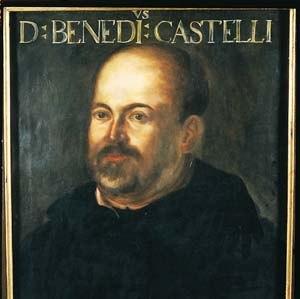
Benedetto Castelli est un moine bénédictin, mathématicien et physicien italien.
Godefroy Wendelin montre que la troisième loi de Kepler s'applique aux satellites de Jupiter.
Jean de Beaugrand, né entre 1584 et 1588, mort à Paris le 22 décembre 1640, est un mathématicien français. Secrétaire royal, membre de l'académie de Mersenne, ami et correspondant de Hobbes, de Fermat et de Galilée, il défendit la mémoire de François Viète, dont il fut semble-t-il l'un des derniers élèves. Ennemi de Descartes, dont il dénonça les plagiats supposés, il soutint en 1636 que les graves ne pesaient rien au centre de la Terre. Pour cela, il reçut de Descartes le surnom méprisant de « géostaticien ». Secrétaire du roi et du trésor royal chargé de signer les privilèges d'édition, Jean de Beaugrand fut l'un des membres les plus influents de l'académie de Mersenne. Toutefois, en raison de ses polémiques et de ses démêlés avec Morin et Desargues, de sa désobligeante habitude de s'approprier les travaux des autres membres de l'académie, dont ceux de Fermat et de Roberval, la postérité a conservé de lui une image plutôt négative. De nombreux historiens l'ont confondu avec son père, maître écrivain de Louis XIII, dont il édita les œuvres. Aucun travail de gravure, ni d'écriture ne peut, a priori, le rattacher aux maîtres écrivains.